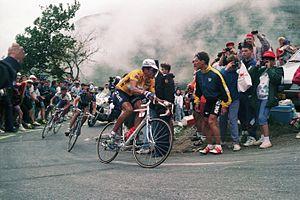
Le Tour de France 1994 est la 81ᵉ édition de cette course cycliste par étapes. Il a lieu du 2 juillet au 24 juillet 1994 sur 21 étapes pour 3 978 km. Le départ a lieu à Lille ; l'arrivée se juge aux Champs-Élysées à Paris. L'Espagnol Miguel Indurain obtient la quatrième de ses cinq victoires consécutives. Il devance au classement général le Letton Piotr Ugrumov et l'Italien Marco Pantani. Le Français Richard Virenque remporte son premier Grand prix de la montagne. L'Ouzbek Djamolidine Abdoujaparov, vainqueur de deux étapes, gagne le classement par points.
La 16ᵉ étape du Tour de France 1994 a lieu le 19 juillet 1994 entre la ville de Valréas et la station de sports d'hiver de l'Alpe d'Huez sur une distance de 224,5 km. Elle est remportée par Roberto Conti.